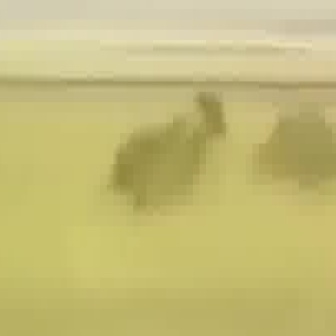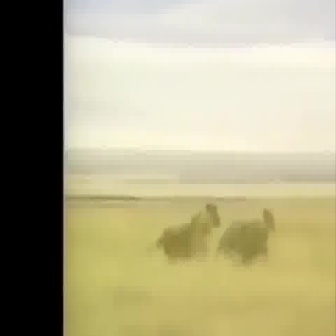
  Please identify the target specified by the bounding box [84,90,225,231] in the first image and locate it in the second image. Return the coordinates in [x_min,y_min,x_max,y_max] format.
Answer: [144,202,220,279]